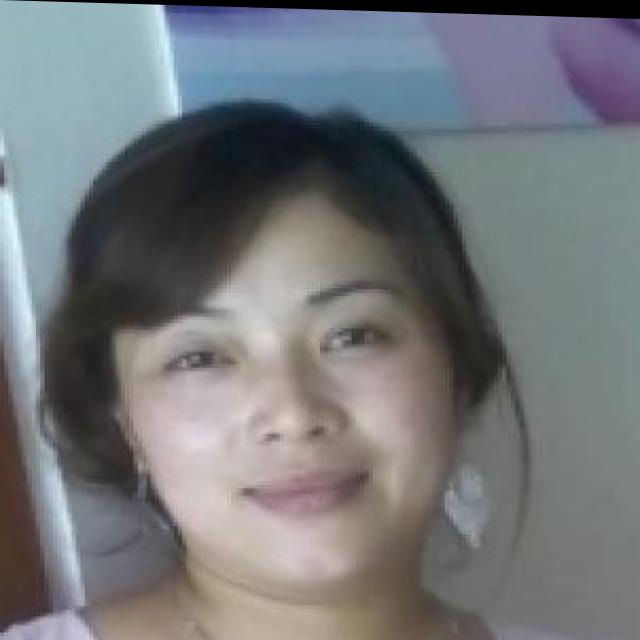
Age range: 21-44